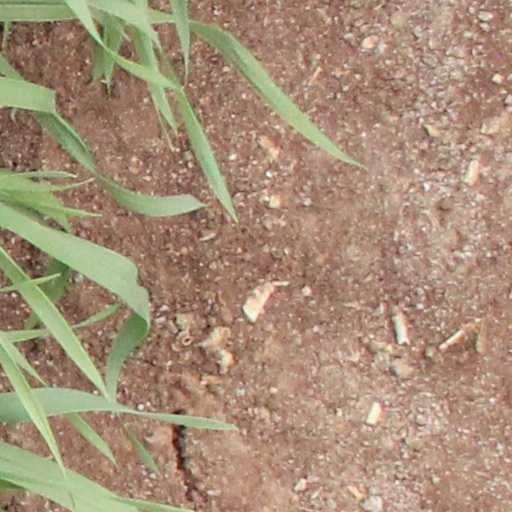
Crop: wheat